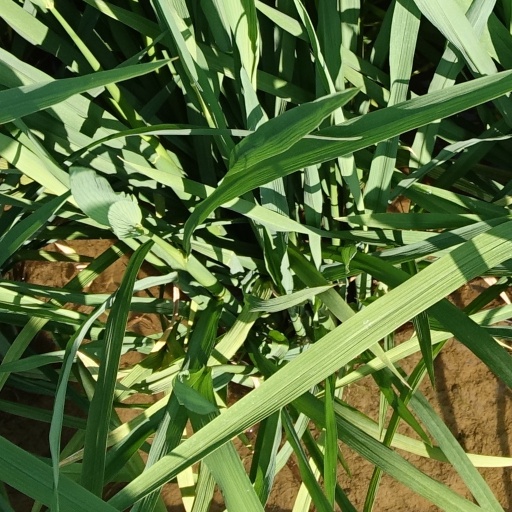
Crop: rice